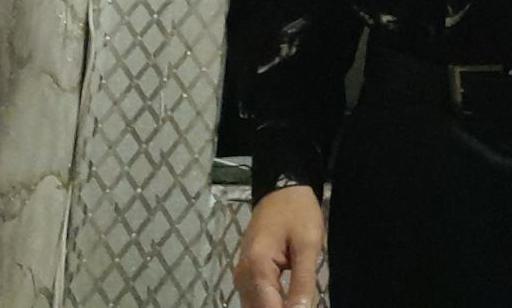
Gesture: no_gesture